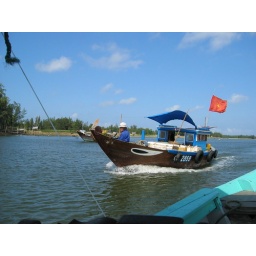
Fishing boats on river in Hoi An